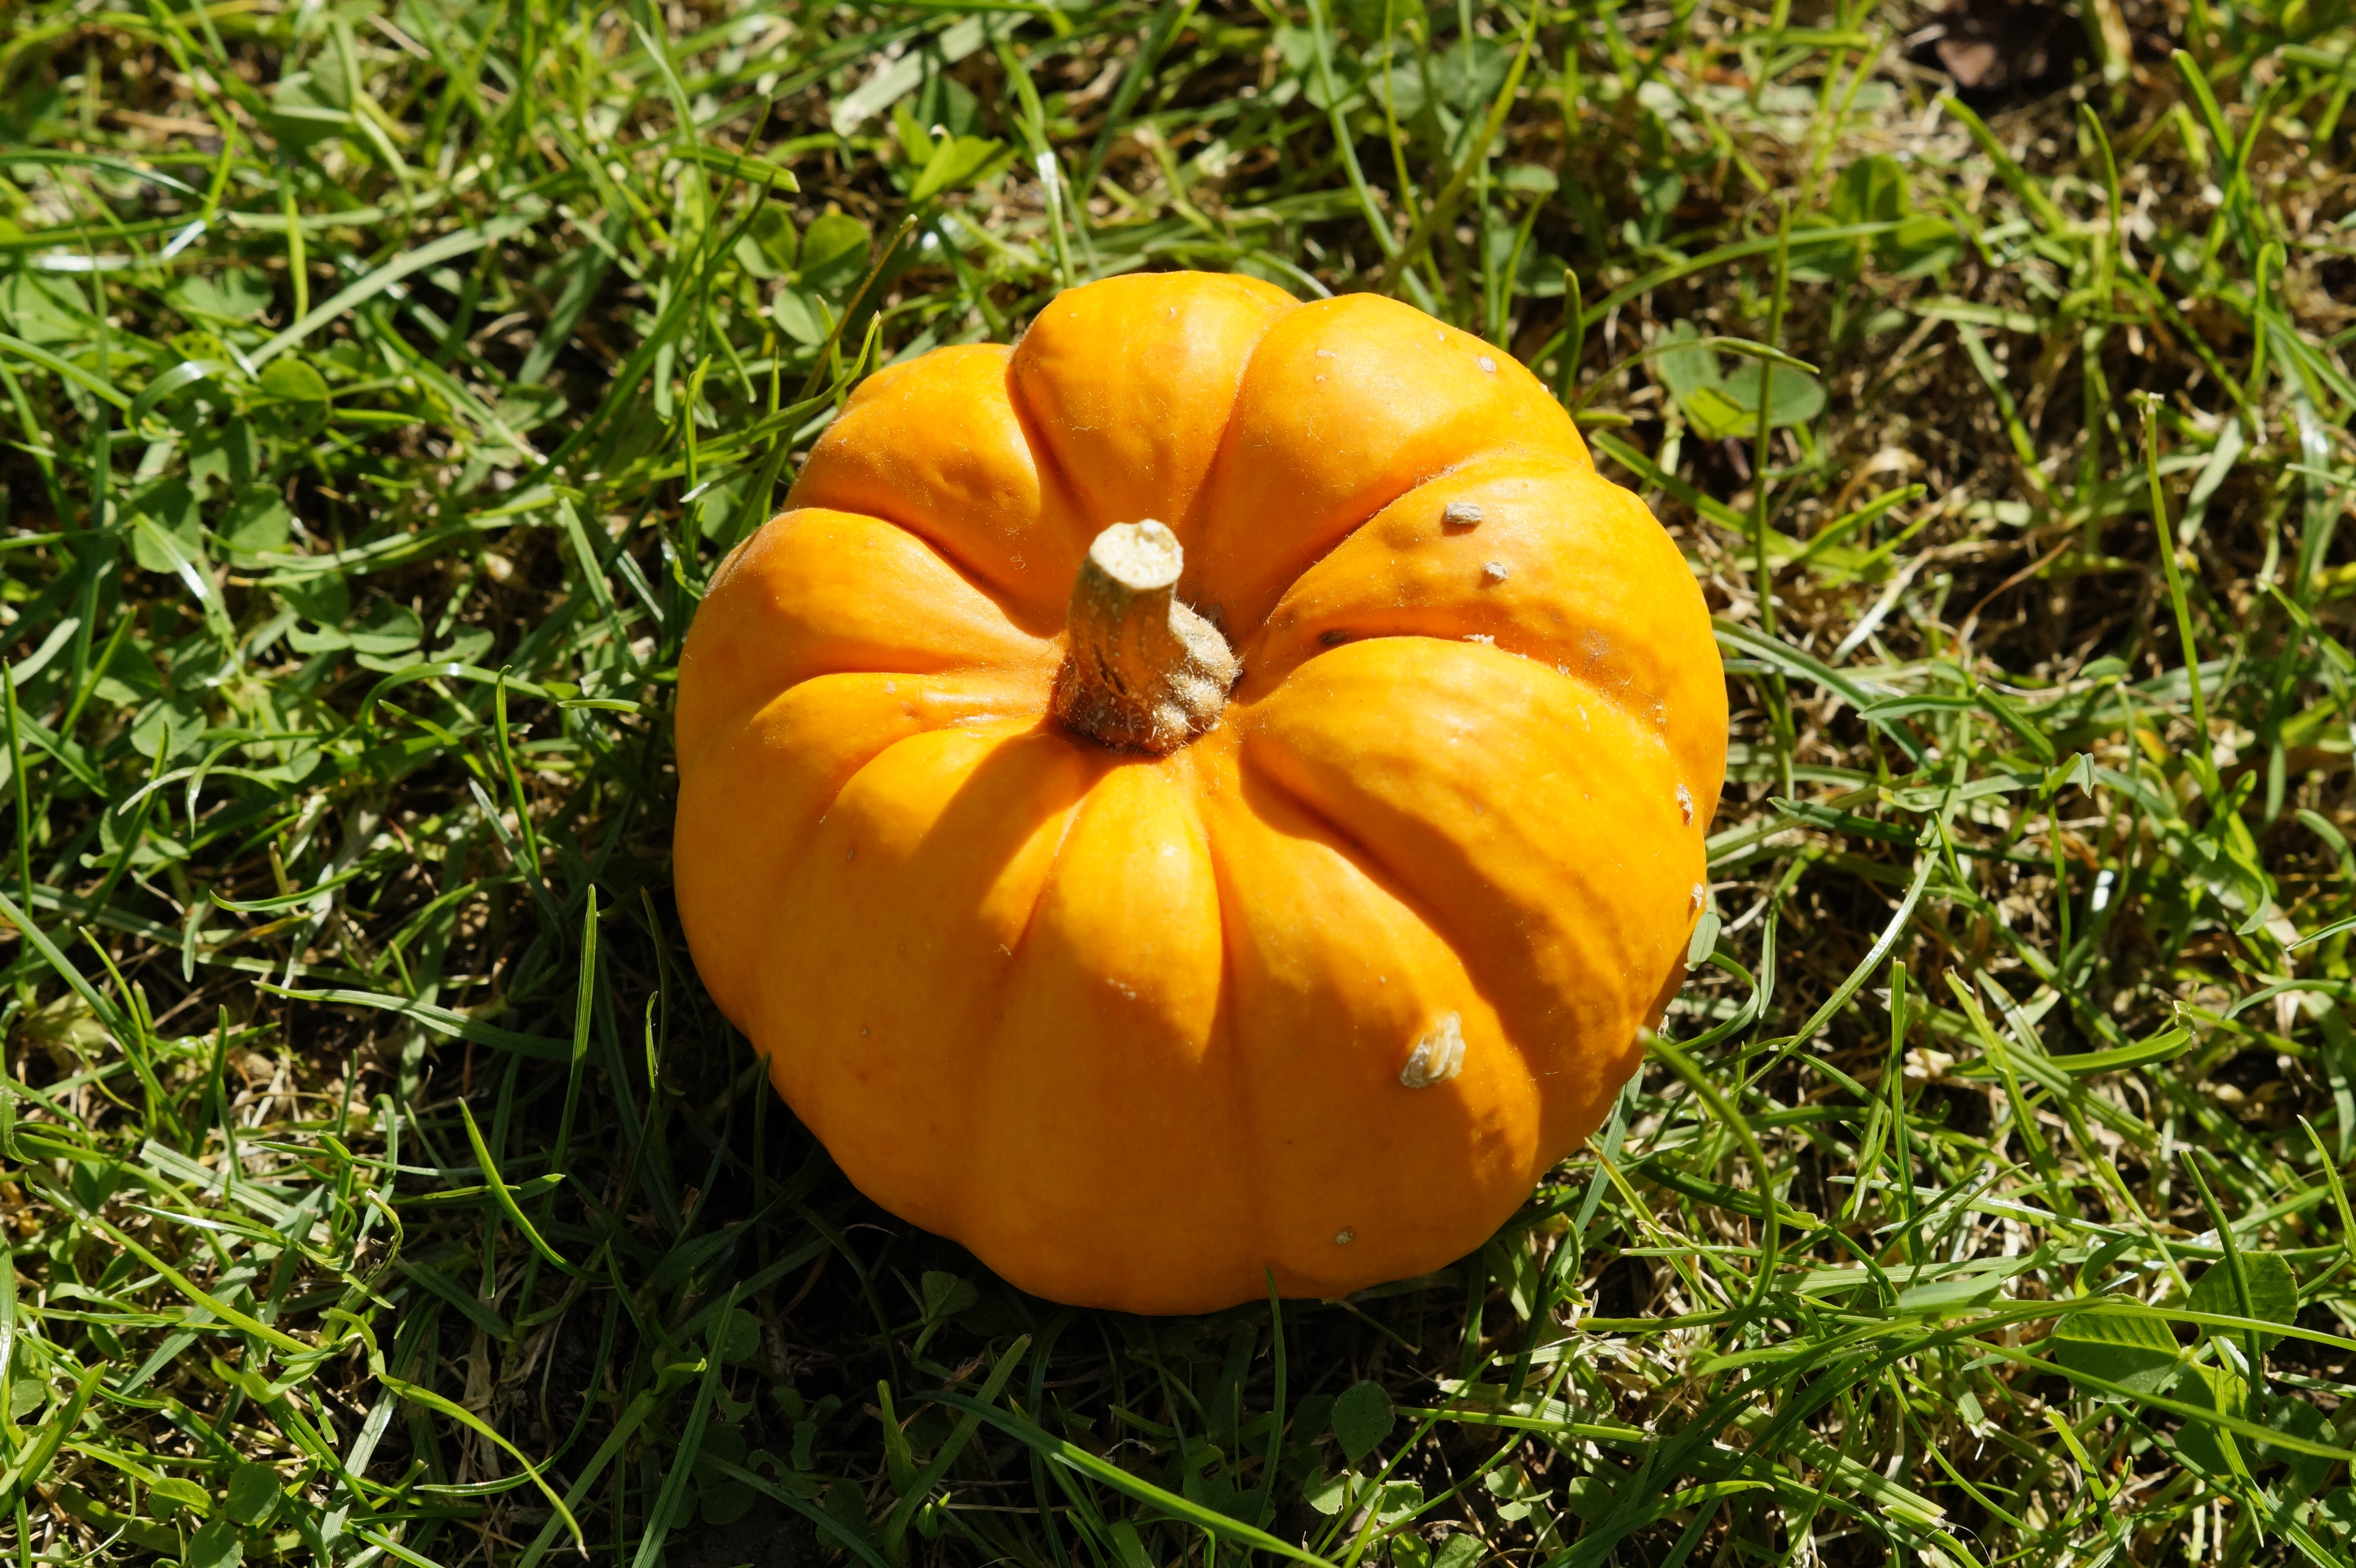
grass, plant, flower, decoration, orange, produce, autumn, pumpkin, halloween, flora, gourd, thanksgiving, decorative, bright, seasonal, calabaza, october, cucurbita, autumn decoration, autumn motives, halloweenkuerbis, flowering plant, winter squash, land plant